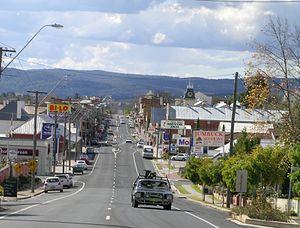
Tenterfield est une ville de la Nouvelle-Angleterre au nord-est de la Nouvelle-Galles du Sud en Australie à 700 km au nord de Sydney et à 275 au sud de Brisbane.